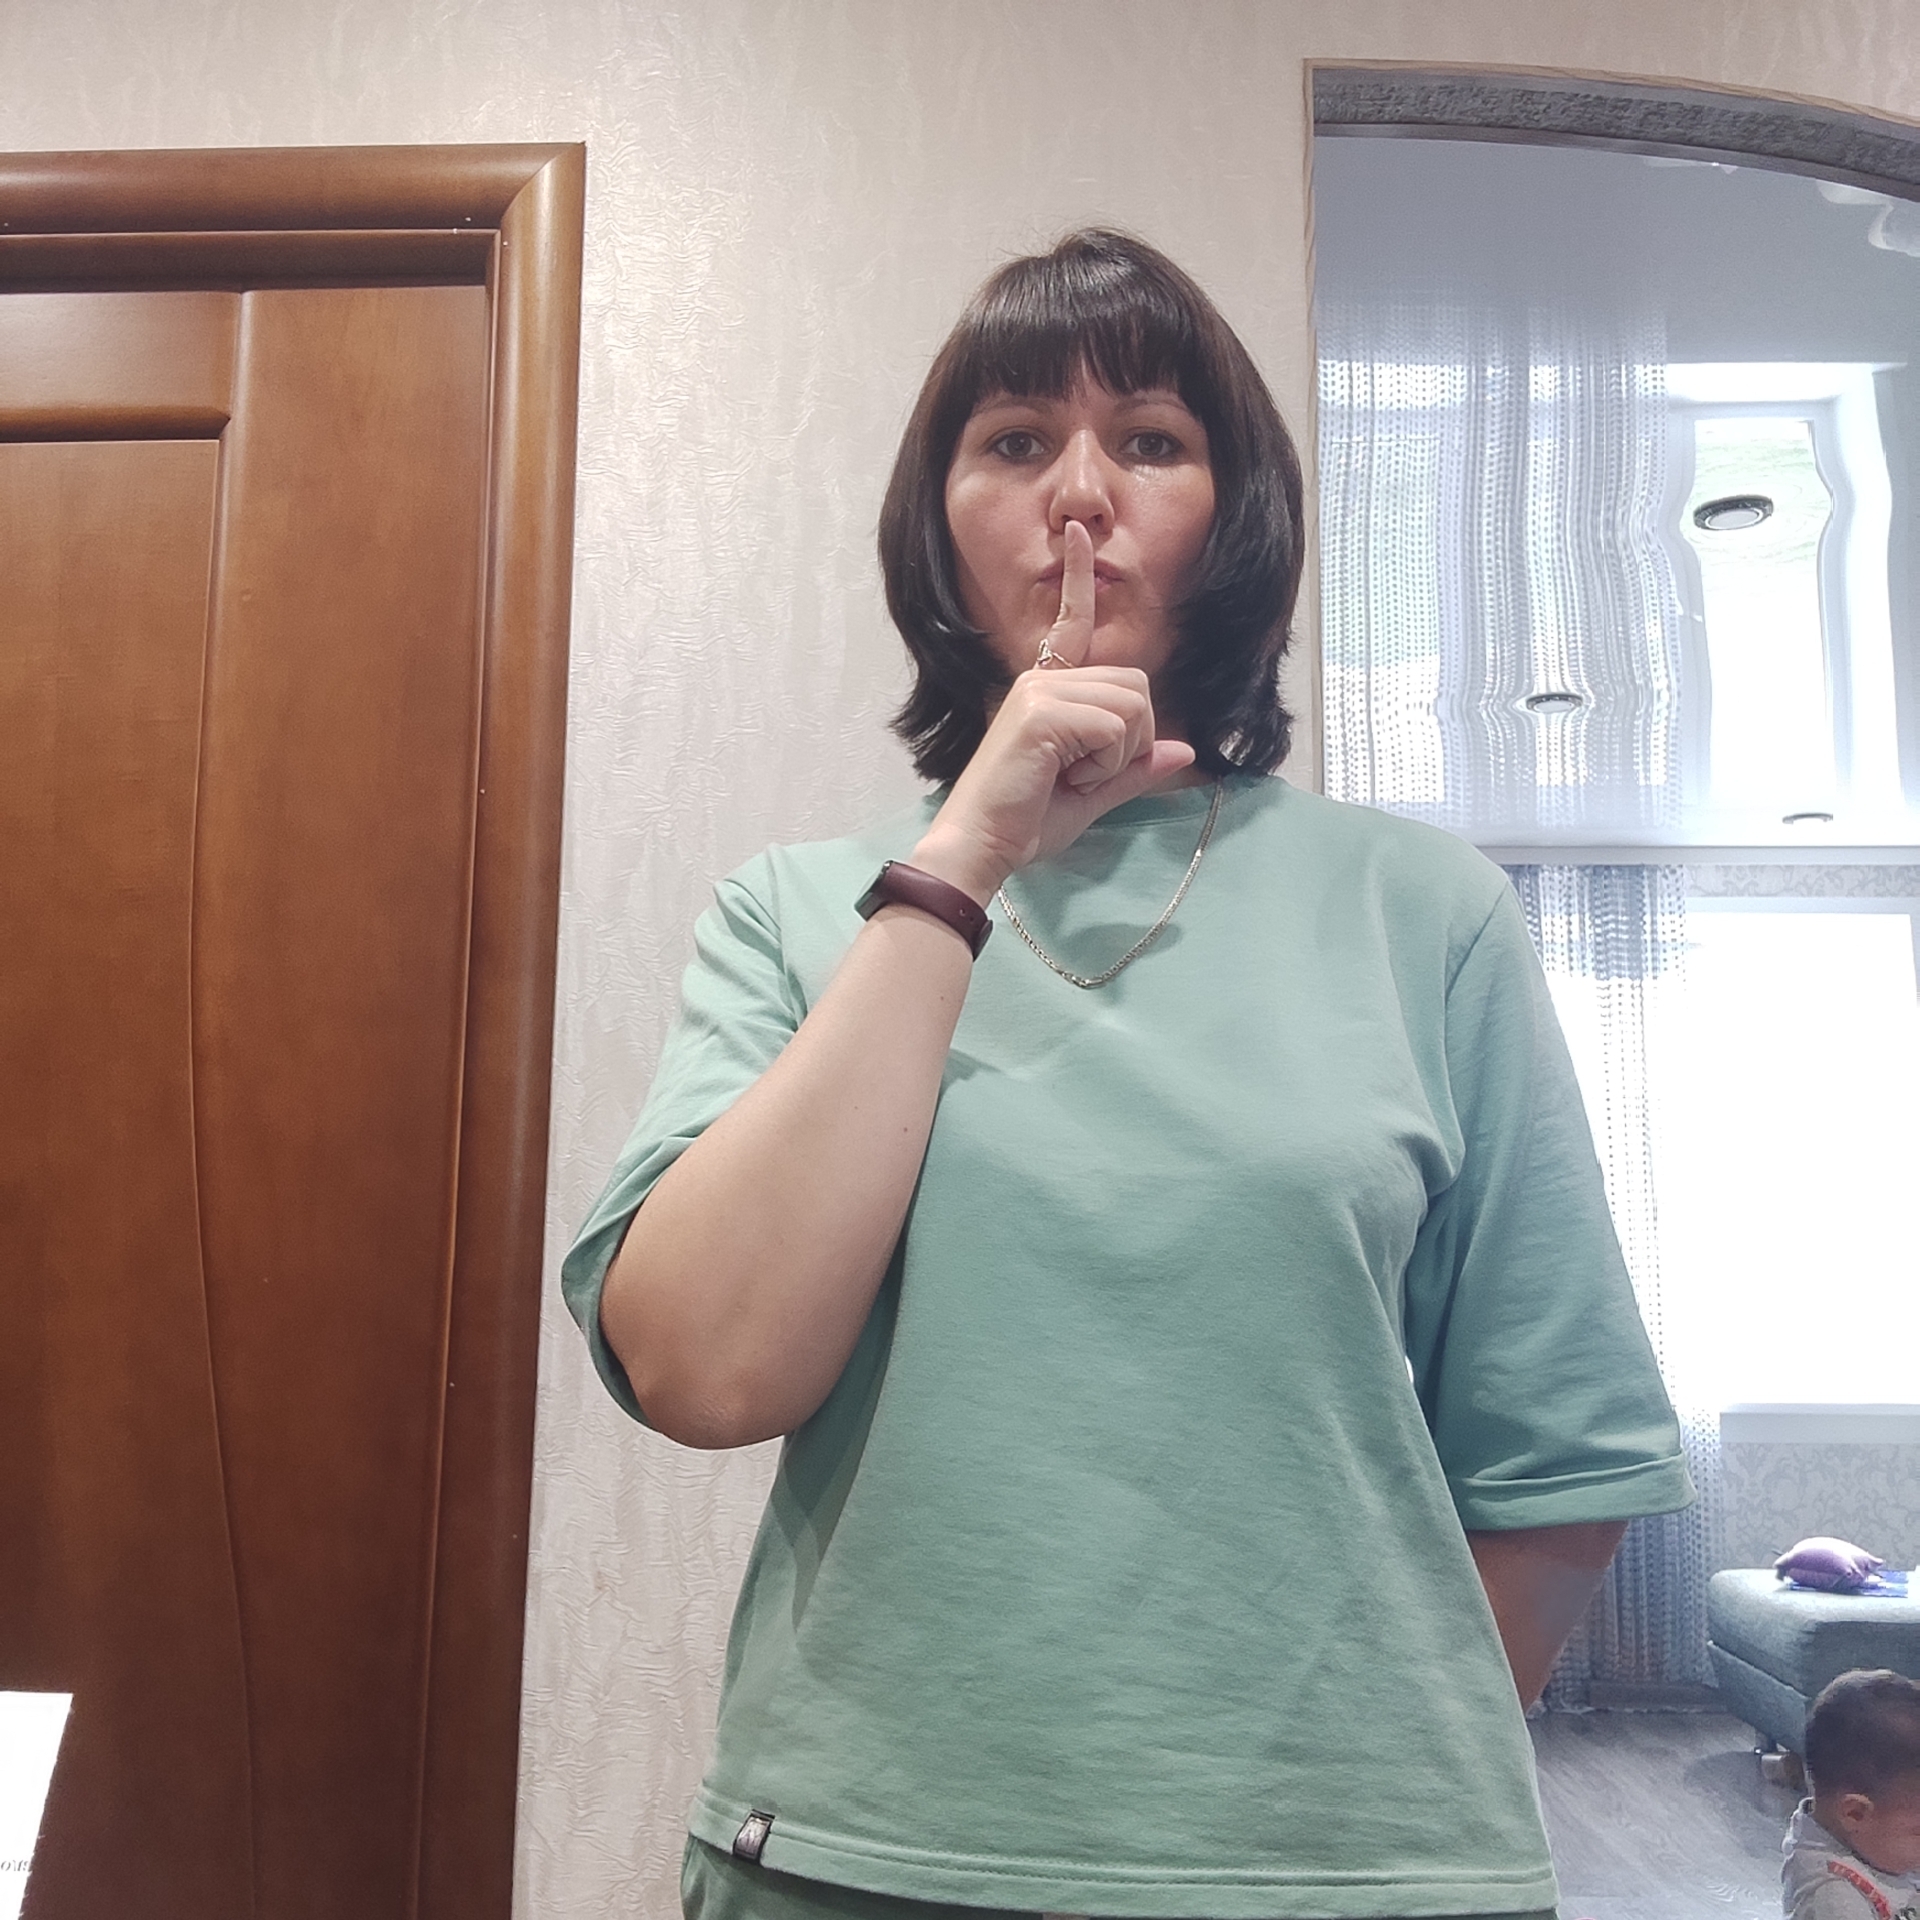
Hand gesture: mute